Samurai Shodown IV

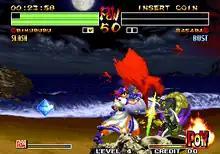
Gameplay screenshot showcasing a match between Rimururu and Basara Kubikiri.

The ability to select from "Slash" and "Bust" versions of characters is retained from "Samurai Shodown III".